Basilica of Vera Cruz

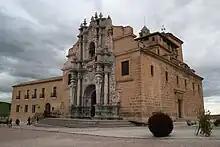
Exterior of basilica

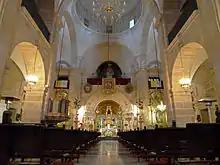
Interior of basilica

Basilica of Vera Cruz is a Roman Catholic Church (minor basilica) in town Caravaca de la Cruz.